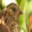
Label: bird